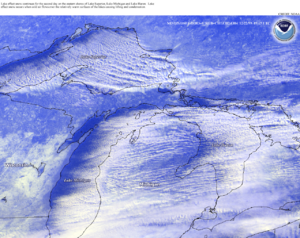
La snowbelt est une région d'Amérique du Nord se trouvant sous les vents dominants passant au-dessus des Grands Lacs dont les côtes méridionales et orientales subissent régulièrement d'importantes chutes de neige. En effet, des bourrasques de neige, dites d'effet de lac, se produisent de l'automne au printemps dans ce secteur quand de l'air froid passe sur les eaux plus chaudes. Il s'y charge d'humidité, formant des nuages convectifs très intenses qui la relâchent sous forme de neige au-dessus des terres.
Une bourrasque de neige est une forte averse de neige accompagnée de forts vents soulevant de la poudrerie, le tout donnant des conditions de blanc dehors similaires au blizzard mais pour de courtes durées ou de façon très localisée. Ce terme est utilisé au Québec et Canada français et pourrait être appelé grain de neige ailleurs. En Europe occidentale, les giboulées de neige se produisent en général à la fin de l'hiver après le passage d'un front froid et ne sont en général pas accompagnées de phénomènes électriques, car les cumulonimbus associés ont une faible extension verticale.
La météorologie côtière est une spécialité de la météorologie maritime qui étudie les conditions nuageuses, de vent et de températures spécifiques à la frontière entre les océans, ou de grands lacs, et les terres. Cette frontière est en effet le cadre de phénomènes particuliers, comme les stratocumulus maritimes, qui se produisent à cause d'un changement très marqué d'humidité, de température, de rugosité et d'ensoleillement entre les deux milieux.